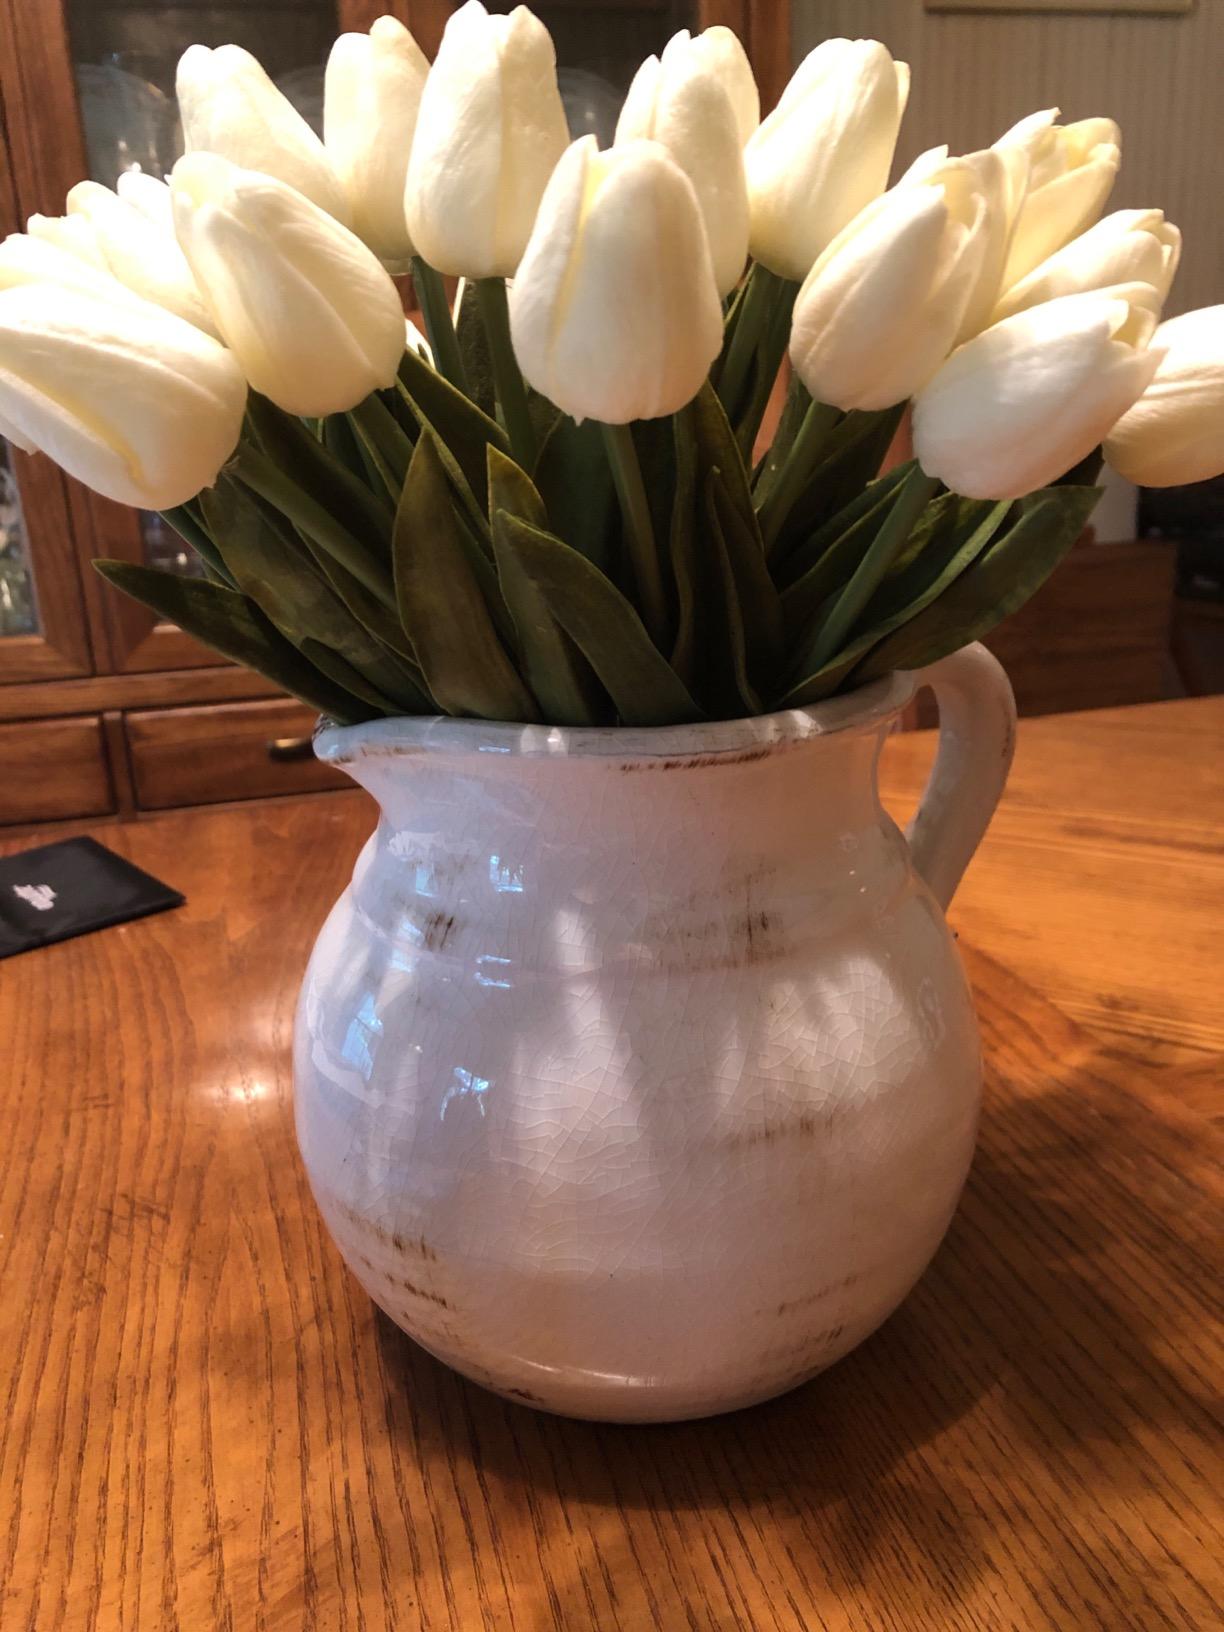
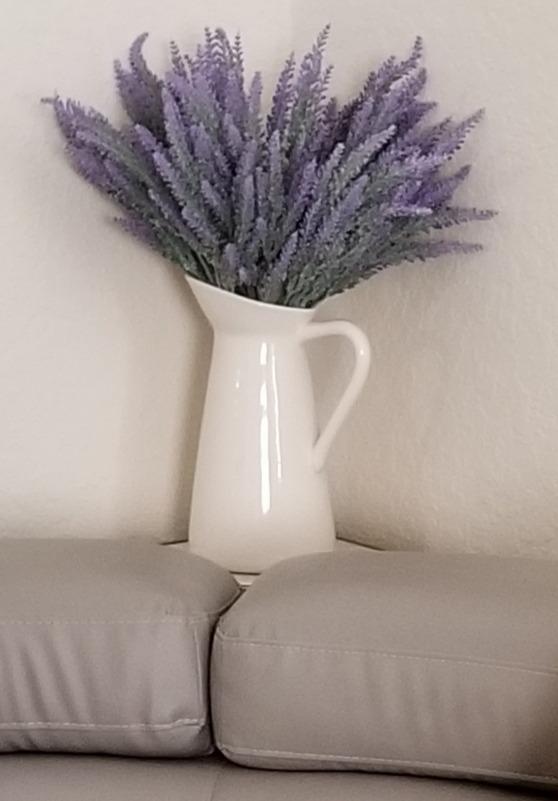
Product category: vase
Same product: no